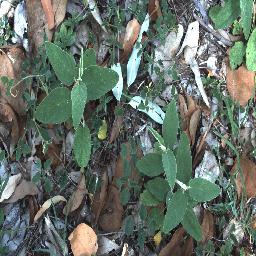
Label: negative